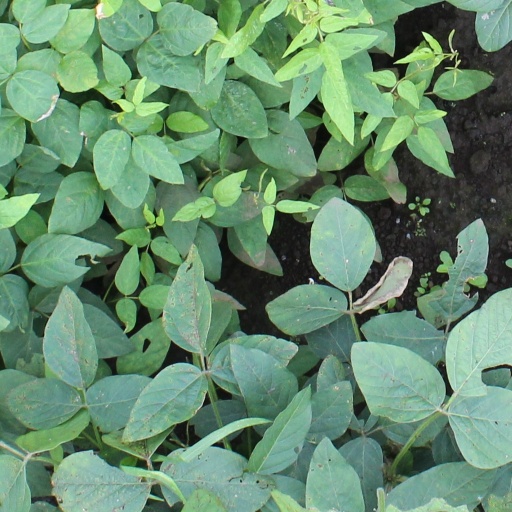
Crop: soybean